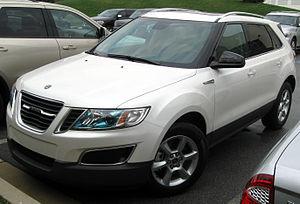
La Saab 9-4X est un crossover compact développé par le constructeur suédois Saab. Présenté dans sa version finale au salon automobile de Los Angeles 2010, sa commercialisation n'aura duré que quelques mois en 2011.